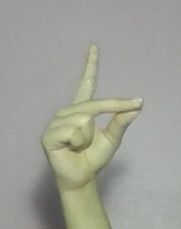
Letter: ta